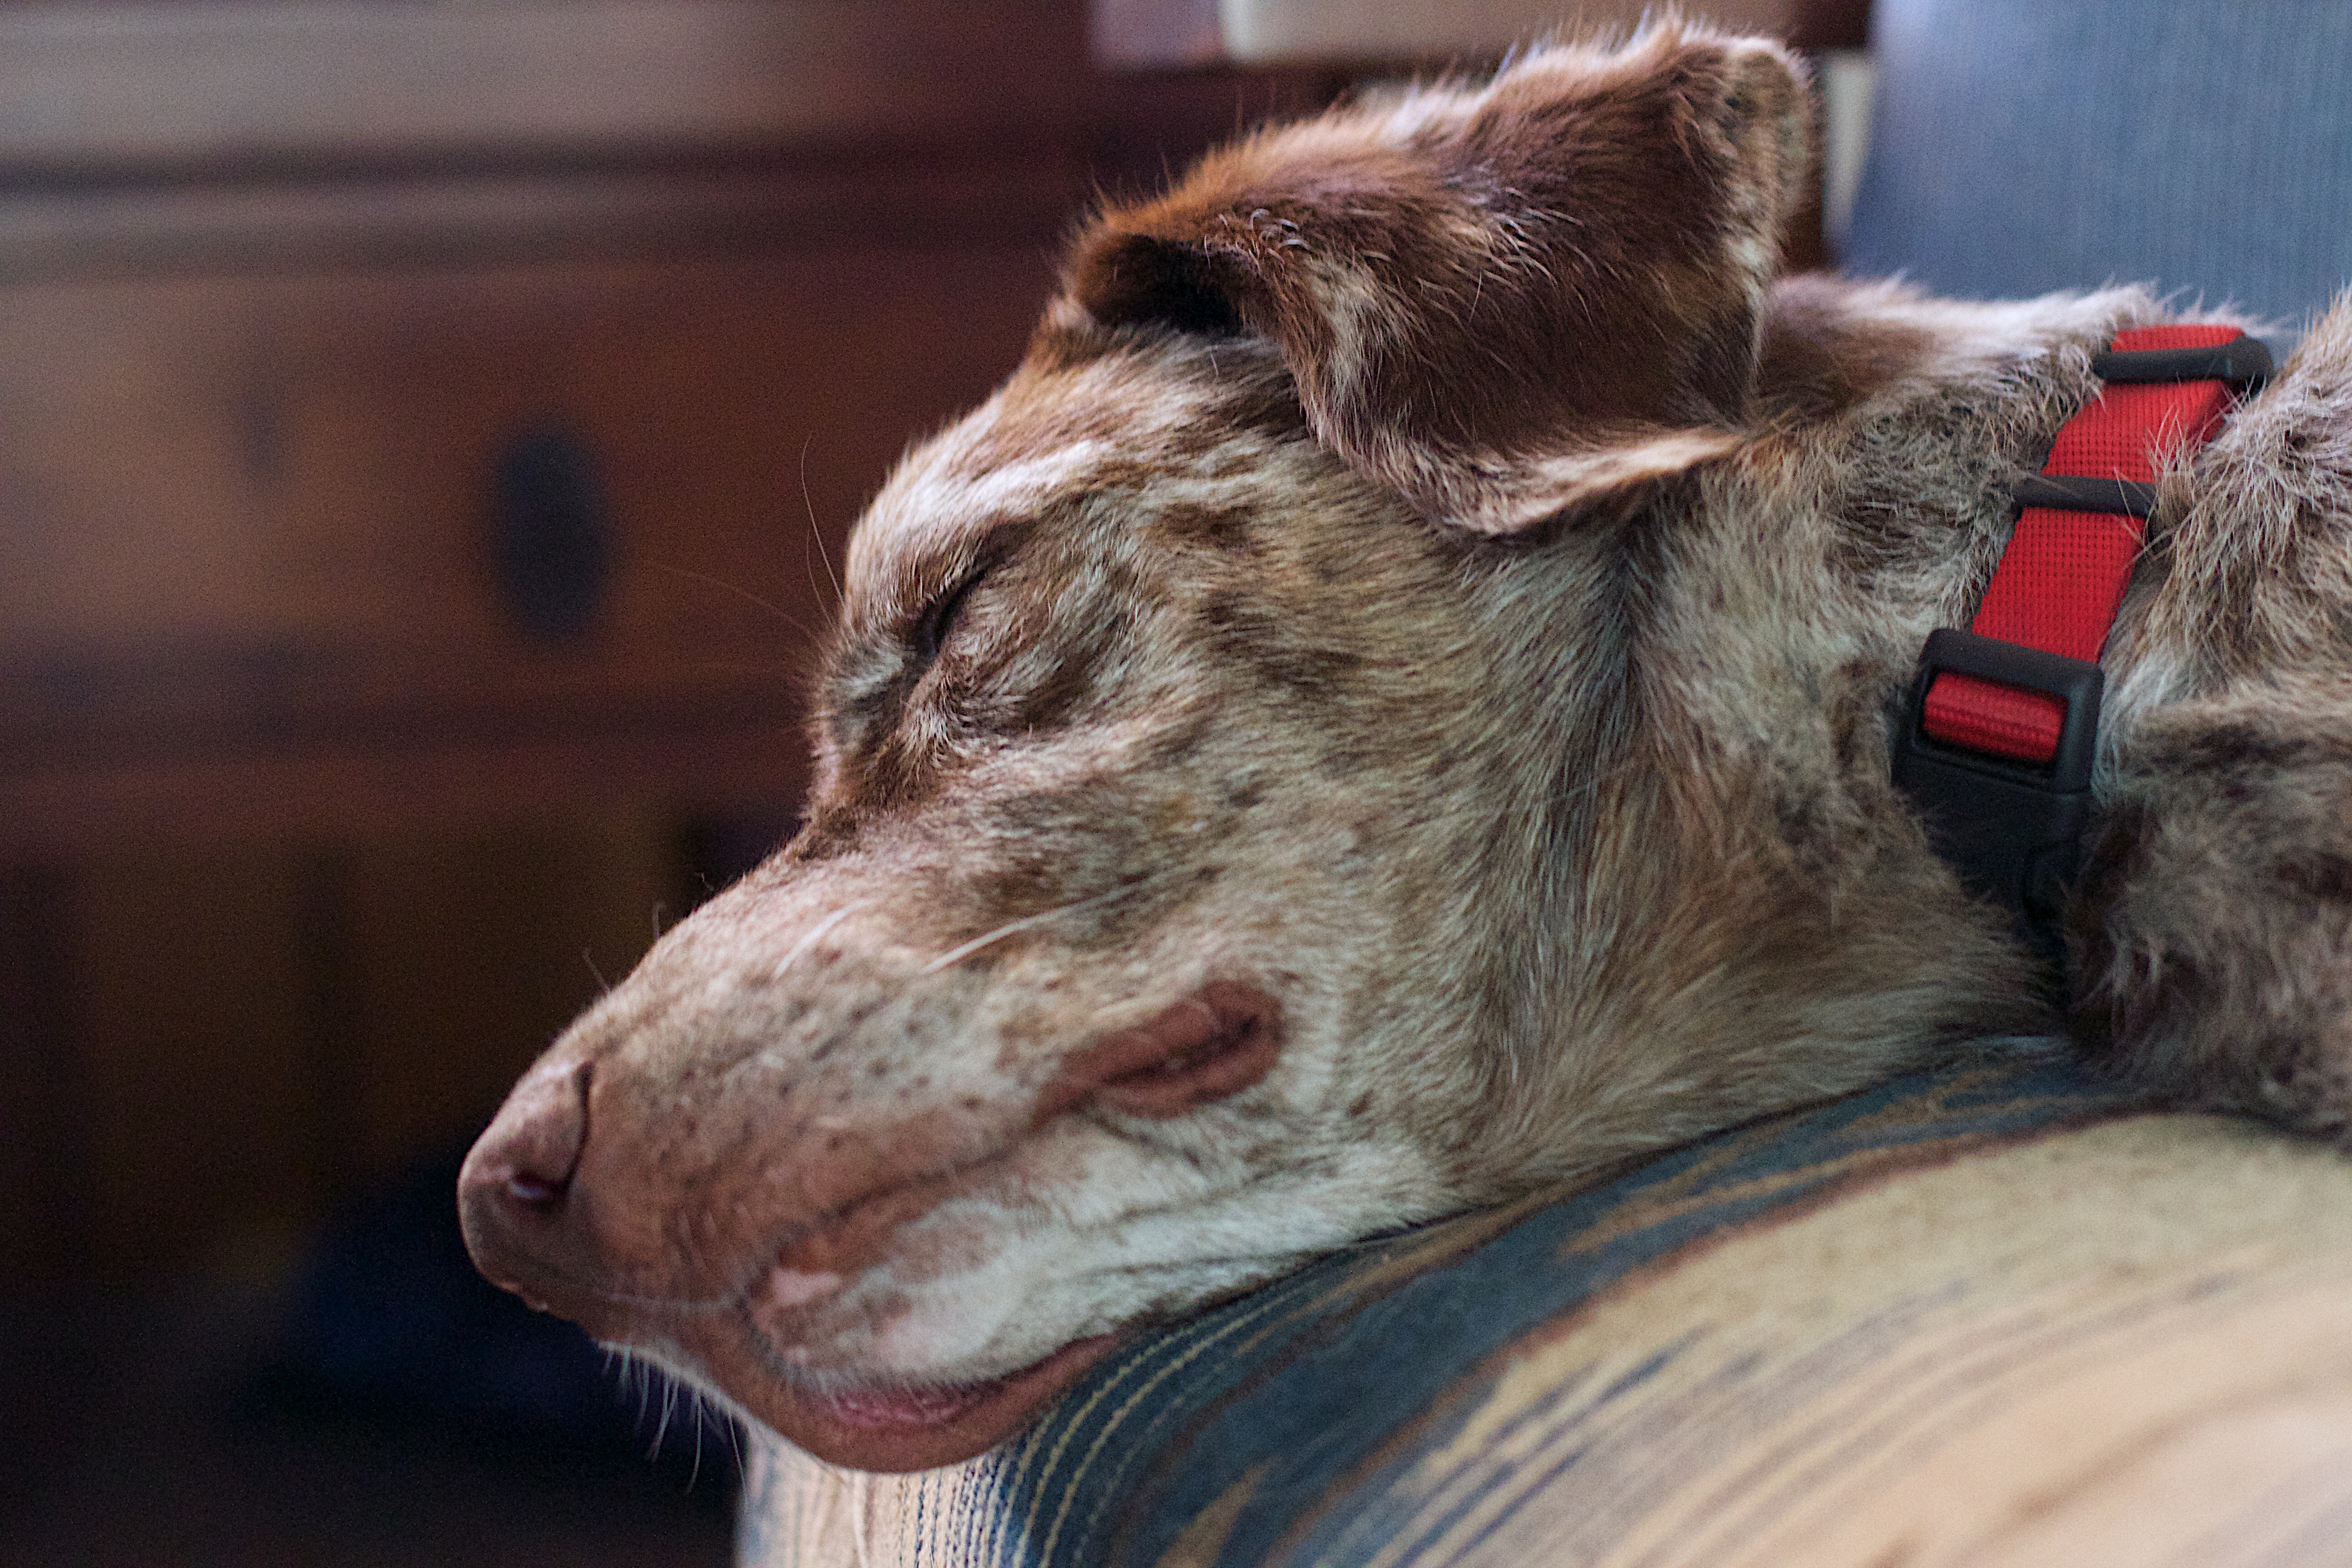
dog, mammal, close up, snout, head, vertebrate, felix, greyhound, dog like mammal